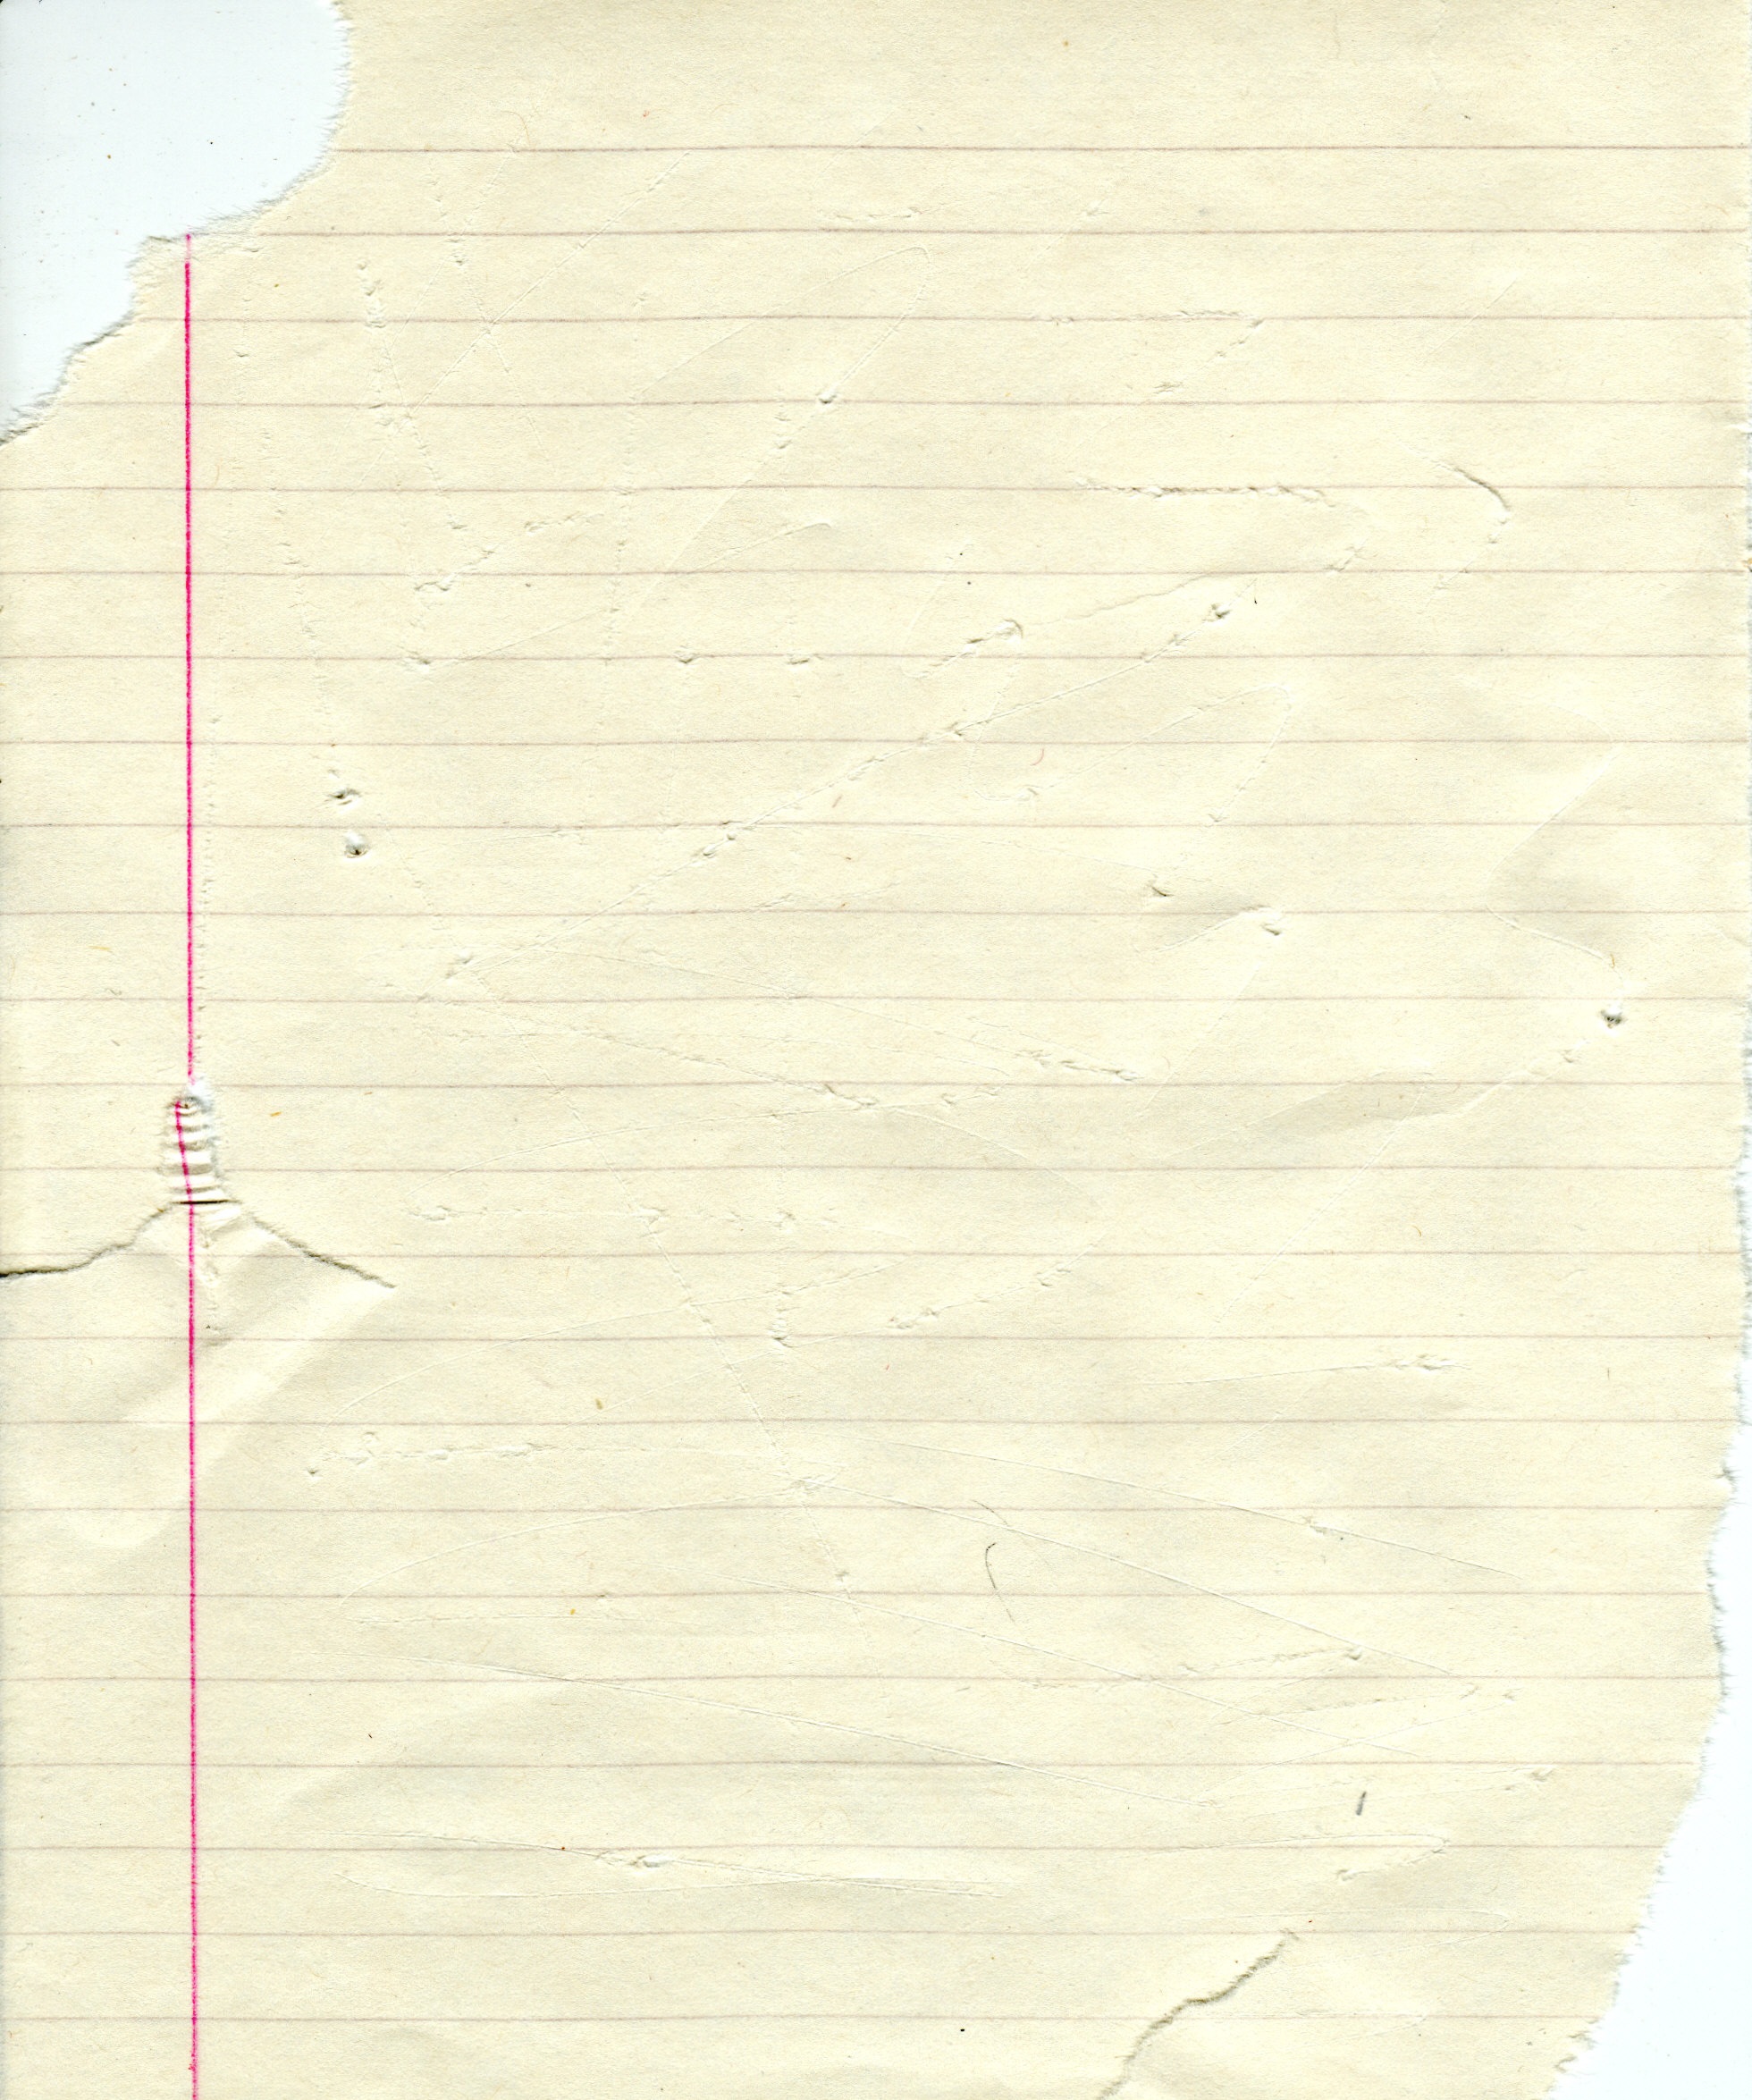
wood, plank, floor, line, tile, paper, hardwood, ripped, legal pad, ripped paper, flooring, plywood, wood flooring, laminate flooring, wood stain